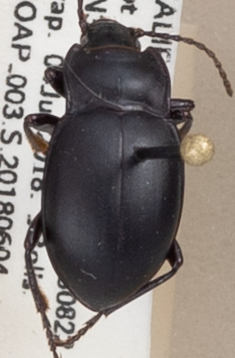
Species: Metrius contractus
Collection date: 2018-06-04
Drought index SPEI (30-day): -0.71
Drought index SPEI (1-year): -0.39
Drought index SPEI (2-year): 0.8